City Lights Bookstore

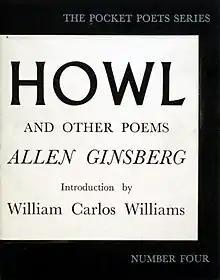
"Howl and Other Poems" was published in 1956 in the Pocket Poets Series from City Lights Books

City Lights is a member of the American Booksellers Association.